2017 UCI Mountain Bike World Cup

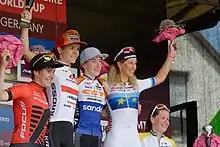
Women's cross country elite podium in Albstadt (from left): Linda Indergand, Maja Włoszczowska, Yana Belomoyna, Jolanda Neff, Rebecca Henderson

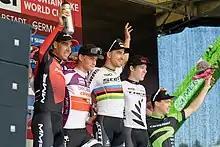
Men's cross country elite podium in Albstadt (from left): David Valero, Mathieu van der Poel, Nino Schurter, Anton Cooper, Maxime Marotte

The Cross-Country Eliminator (XCE) was included as a UCI World Cup discipline for the first time since 2014. The XCE schedule for 2017 had six rounds. The XCE World Cup events had previously been held alongside the XCO and DHI races, but in 2017 they were held as separate events.